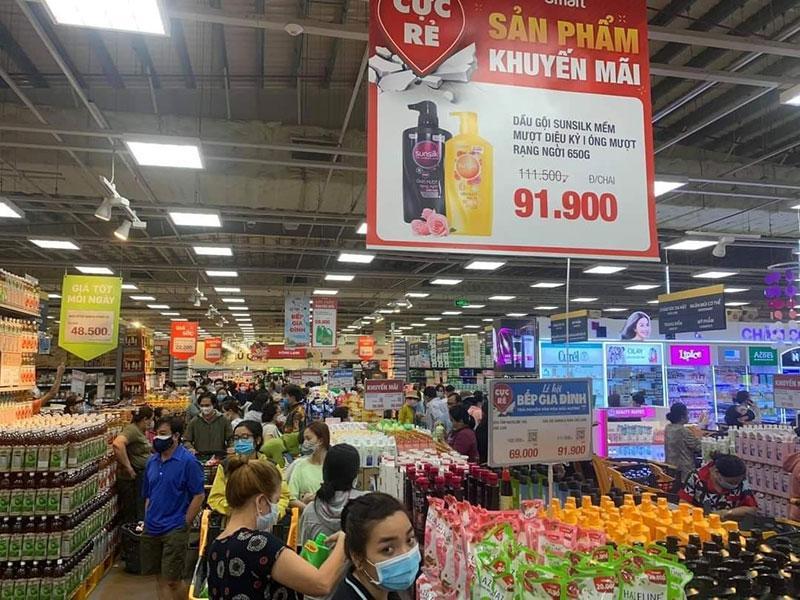
có nhiều người đang mua hàng ở bên trong siêu thị